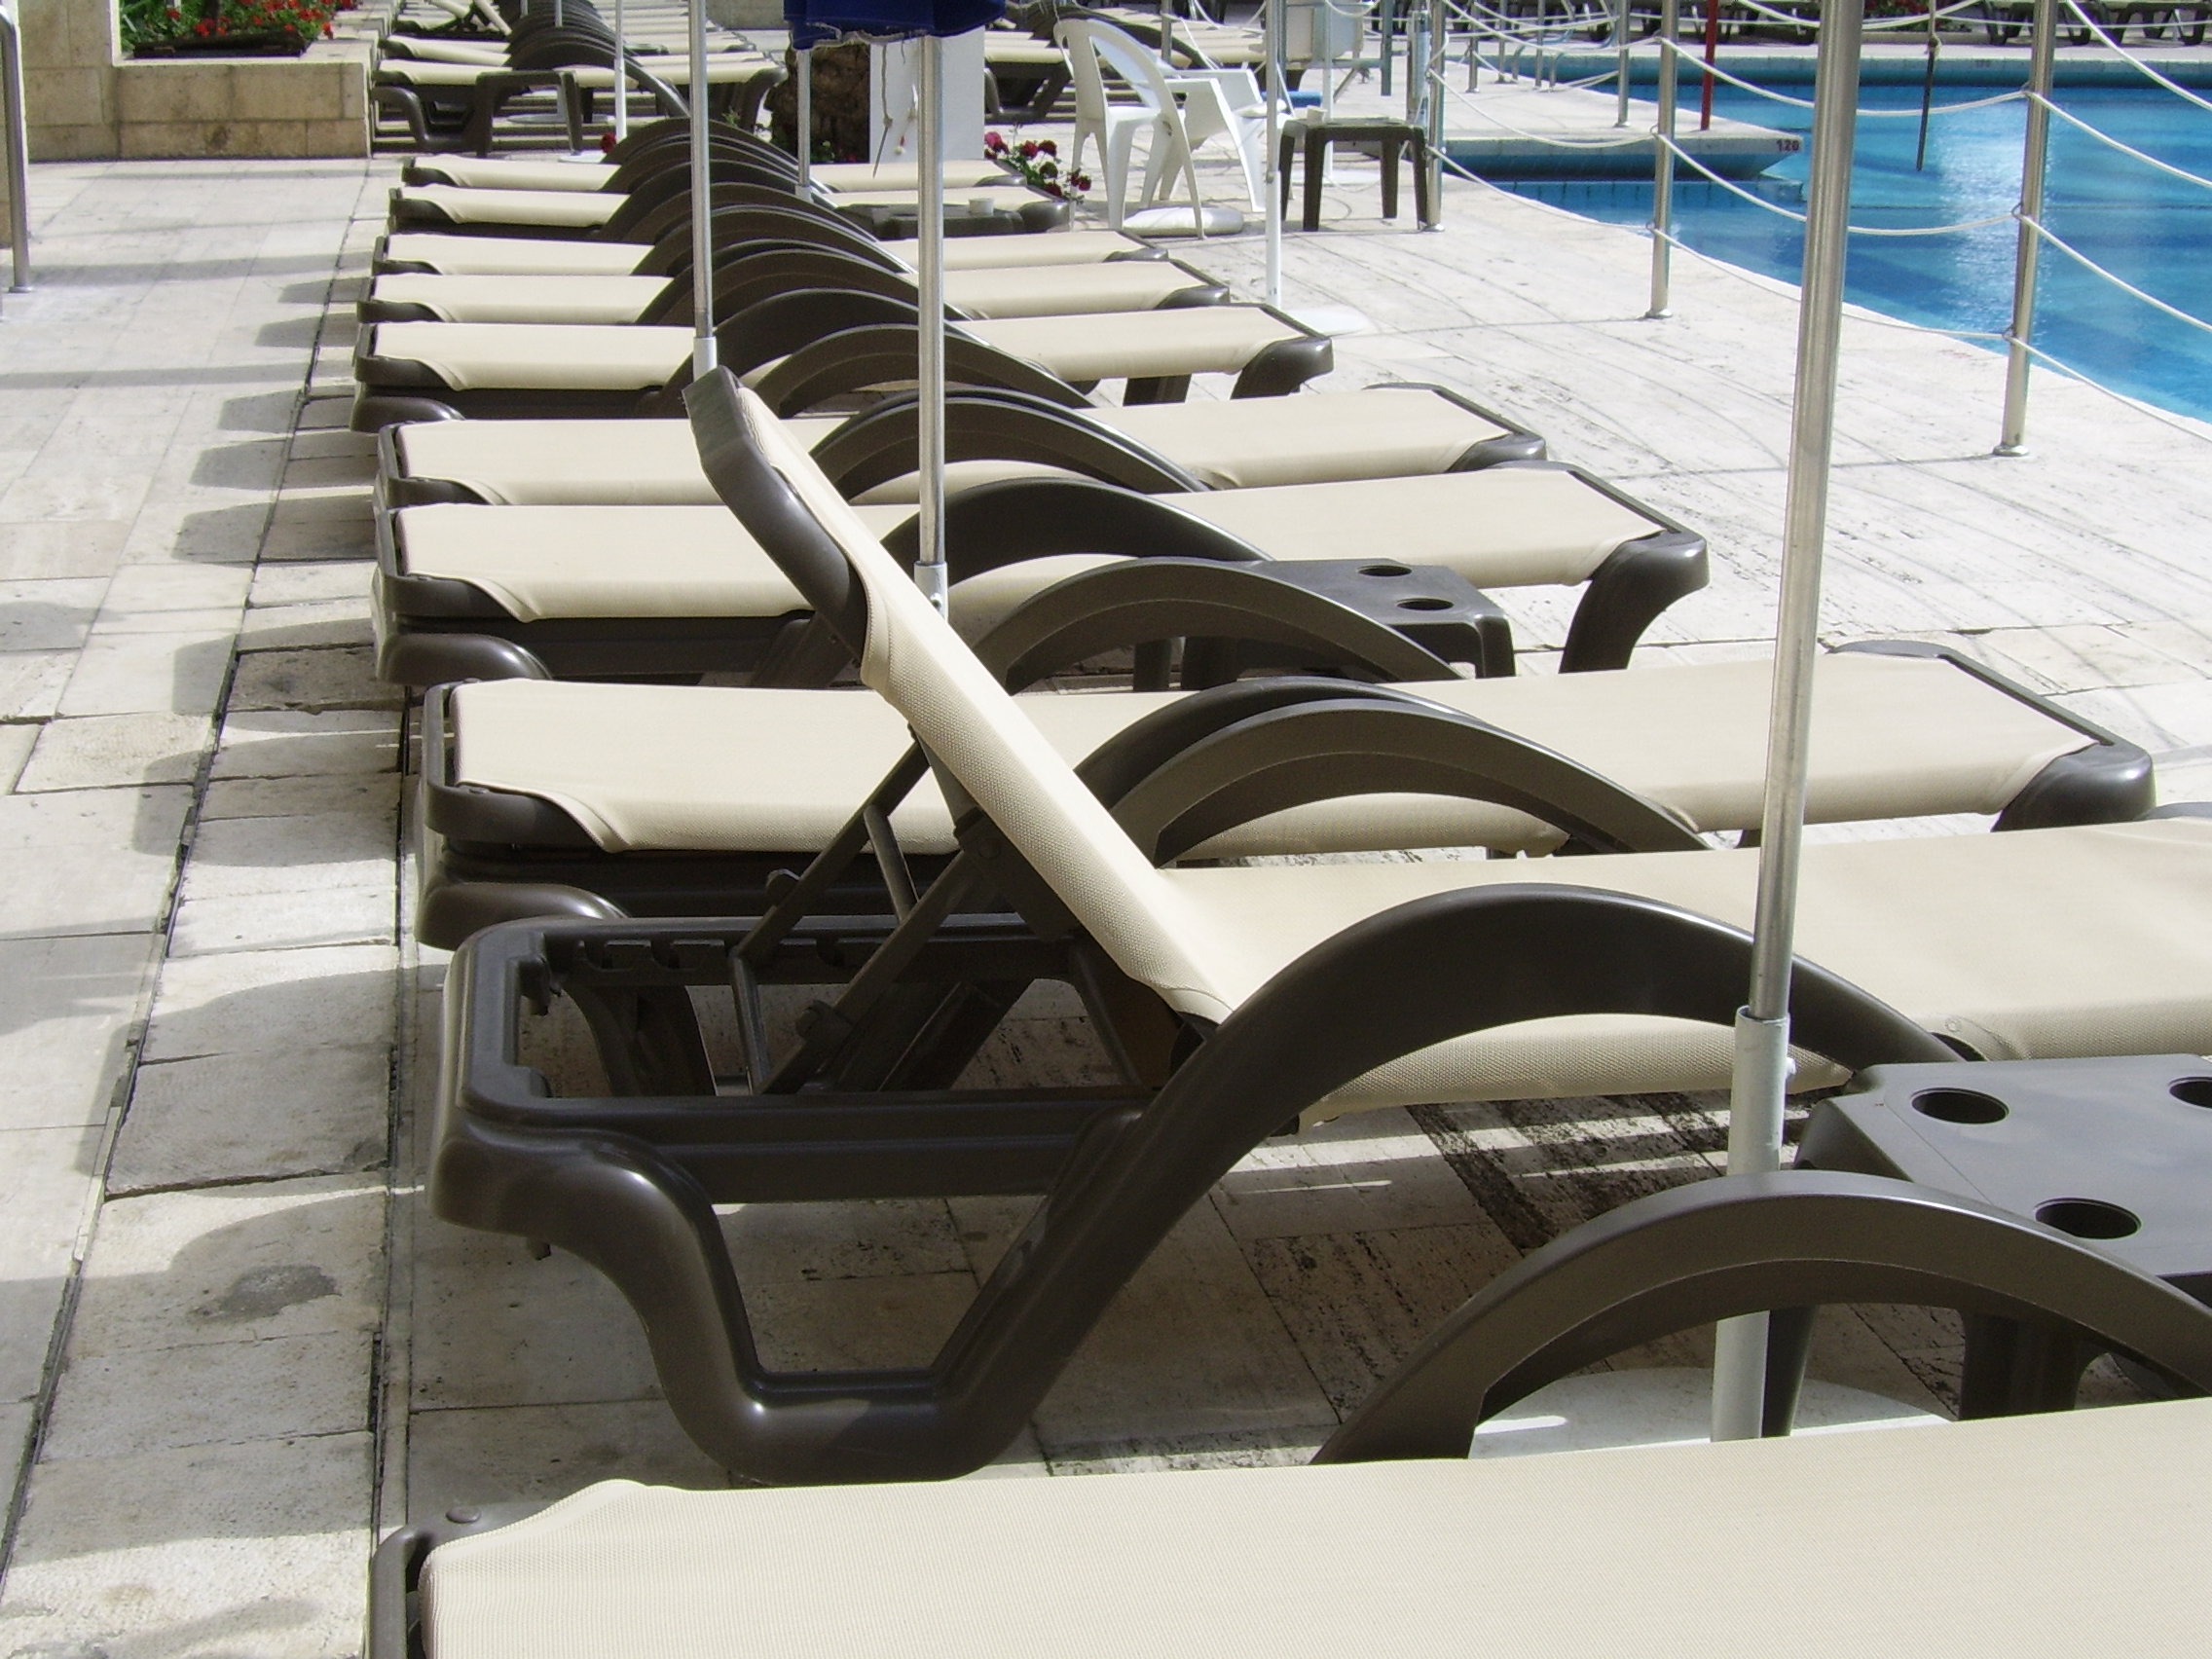
outdoor, deck, boat, chair, vacation, pool, idyllic, vehicle, relax, swimming pool, tranquil, tropical, yacht, holiday, rest, furniture, lifestyle, leisure, swimming, lounge, outdoors, chairs, relaxation, luxury, hotel, resort, contemporary, resting, comfortable, recline, automotive exterior